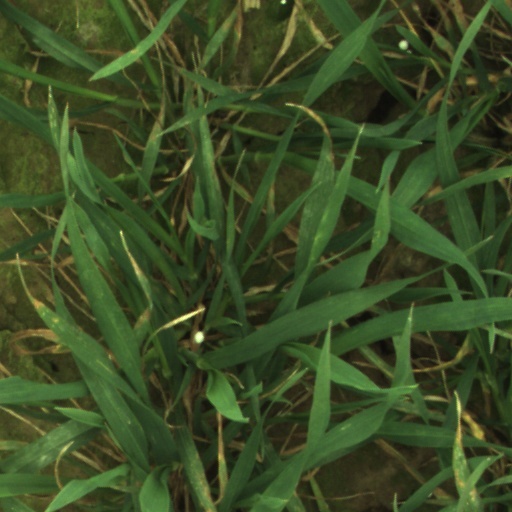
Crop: wheat